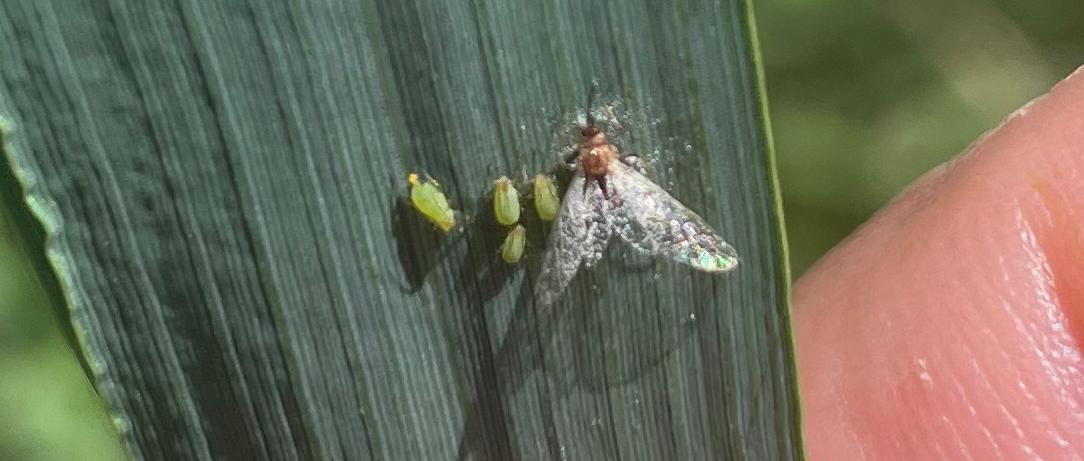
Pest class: english_grain_aphid